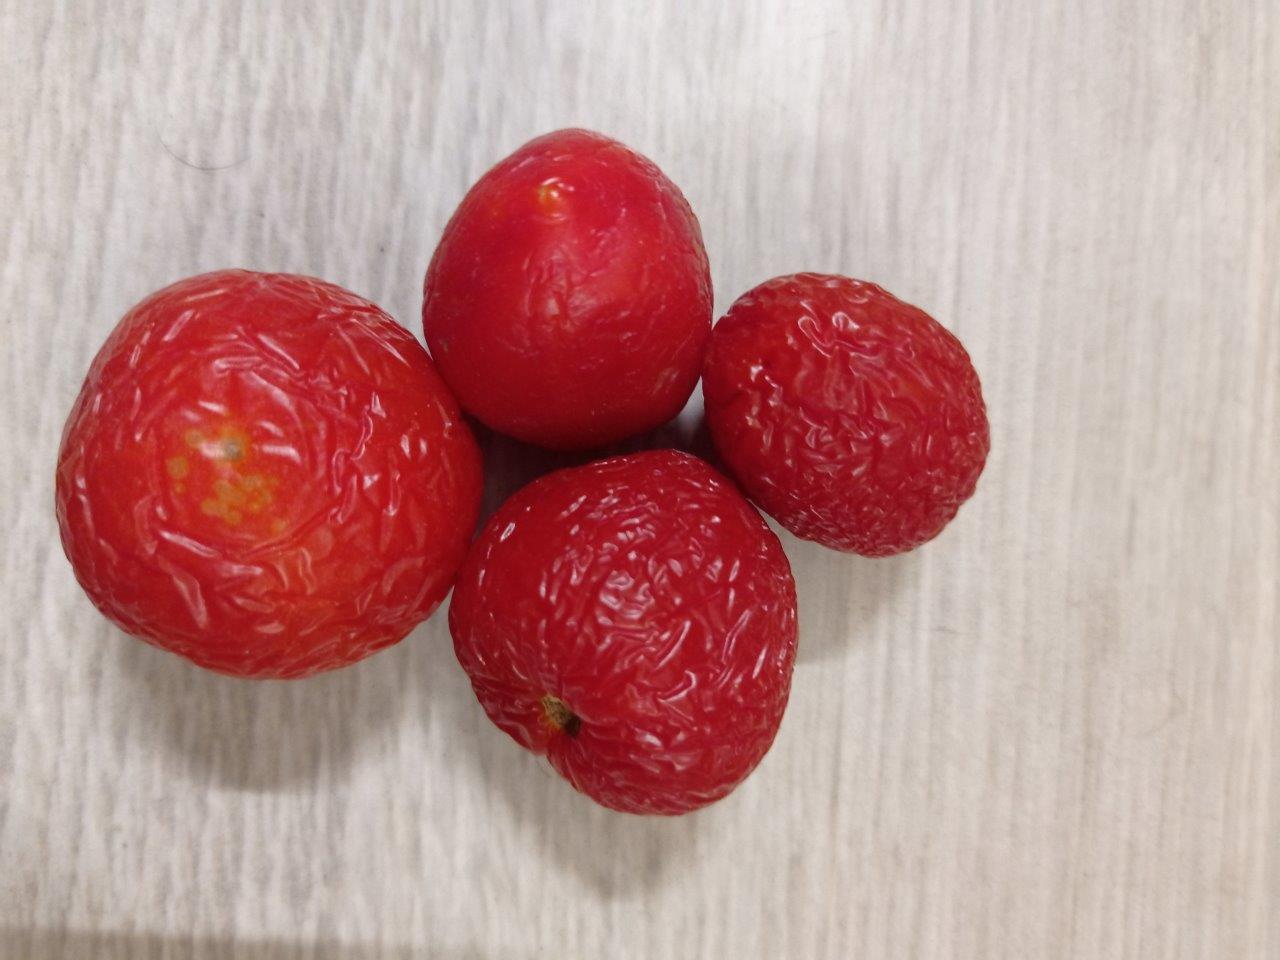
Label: Rotten